Beijing Daxing International Airport

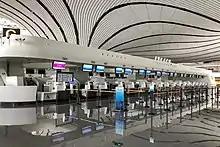
China Eastern Airlines check-in counters

Beijing Daxing International Airport is one of two international airports serving Beijing, the capital of China (the other being Beijing Capital International Airport).